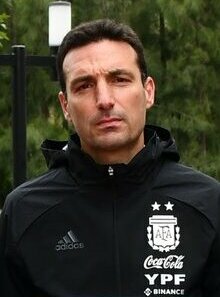
ลิโอเนล เอสกาโลนิ

| name = ลิโอเนล เอสกาโลนิ
| image = Lionel Scaloni - 2022.jpg
| caption = เอสกาโลนิขณะทำหน้าที่ร่วมกับฟุตบอลทีมชาติอาร์เจนตินา|ทีมชาติอาร์เจนตินาใน ค.ศ. 2022
| full_name = ลิโอเนล เซบัสเตียน เอสกาโลนิ
| birth_place = ปูฆาโต รัฐซานตาเฟ ประเทศอาร์เจนตินา
| height = 1.82 m
| position = แบ็กขวา, กองกลางตัวขวา
| currentclub = ฟุตบอลทีมชาติอาร์เจนตินา|อาร์เจนตินา (ผู้จัดการทีม)
| years1 = ค.ศ. 1995–1996
| clubs1 = ญุลส์โอลบอยส์
| caps1 = 12
| goals1 = 0
| years2 = ค.ศ. 1996–1997
| clubs2 = เอสตูเดียนเตสเดลาปลาตา|เอสตูเดียนเตส
| caps2 = 37
| goals2 = 7
| years3 = ค.ศ. 1998–2006
| clubs3 = เดปอร์ติโบเดลาโกรุญญา|เดปอร์ติโบลาโกรุญญา
| caps3 = 200
| goals3 = 14
| years4 = ค.ศ. 2006
| clubs4 = → สโมสรฟุตบอลเวสต์แฮมยูไนเต็ด|เวสต์แฮมยูไนเต็ด (ยืมตัว)
| caps4 = 13
| goals4 = 0
| years5 = ค.ศ. 2006–2007
| clubs5 = ราซินเดซันตันเดร์|ราซินซันตันเดร์
| caps5 = 30
| goals5 = 1
| years6 = ค.ศ. 2007–2013
| clubs6 = สโมสรกีฬาลัตซีโย|ลัตซีโย
| caps6 = 52
| goals6 = 1
| years7 = ค.ศ. 2008–2009
| clubs7 = → เอร์เรเซเด มายอร์กา|มายอร์กา (ยืมตัว)
| caps7 = 28
| goals7 = 0
| years8 = ค.ศ. 2013–2015
| clubs8 = อาตาลันตาแบร์กามัสกากัลโช|อาตาลันตา
| caps8 = 15
| goals8 = 0
| totalcaps = 387
| totalgoals = 23
| nationalyears1 = ค.ศ. 1997
| nationalteam1 = ฟุตบอลทีมชาติอาร์เจนตินารุ่นอายุไม่เกิน 20 ปี|อาร์เจนตินา ยู-20 ปี
| nationalcaps1 = 7
| nationalgoals1 = 2
| nationalyears2 = ค.ศ. 2003–2006
| nationalteam2 = ฟุตบอลทีมชาติอาร์เจนตินา|อาร์เจนตินา
| nationalcaps2 = 7
| nationalgoals2 = 0
| manageryears1 = ค.ศ. 2016–2017
| managerclubs1 = สโมสรฟุตบอลเซบิยา|เซบิยา (ผู้ช่วย)
| manageryears2 = ค.ศ. 2017–2018
| managerclubs2 = ฟุตบอลทีมชาติอาร์เจนตินา|อาร์เจนตินา (ผู้ช่วย)
| manageryears3 = ค.ศ. 2018
| managerclubs3 = ฟุตบอลทีมชาติอาร์เจนตินารุ่นอายุไม่เกิน 20 ปี|อาร์เจนตินา ยู-20 ปี
| manageryears4 = ค.ศ. 2018–
| managerclubs4 = ฟุตบอลทีมชาติอาร์เจนตินา|อาร์เจนตินา
MedalCountry| (ในฐานะนักฟุตบอล)
medalCountry| (ในฐานะผู้จัดการ)
ลิโอเนล เซบัสเตียน เอสกาโลนิ (, ,cf. Spanish phonology#Epenthesis ภาษาสเปนแบบอาร์เจนตินา: ; 16 พฤษภาคม ค.ศ. 1978 – ) เป็นผู้จัดการ (ฟุตบอล)|ผู้จัดการทีมฟุตบอลระดับอาชีพชาวอาร์เจนตินา และอดีตผู้เล่นซึ่งปัจจุบันเป็นผู้ฝึกสอนให้แก่ฟุตบอลทีมชาติอาร์เจนตินา|ทีมชาติอาร์เจนตินา ทั้งนี้ เขาเคยเป็นนักฟุตบอลแบ็กขวาหรือกองกลางตัวขวา โดยเป็นผู้เล่นสารพัดประโยชน์
เอสกาโลนิเกิดที่ปูฆาโต รัฐซานตาเฟ ซึ่งได้รับการเปิดตัวครั้งแรกในฐานะนักฟุตบอลให้แก่สโมสรญุลส์โอลบอยส์ใน ค.ศ. 1995 เขาใช้เวลาส่วนใหญ่ในระดับอาชีพที่ประเทศสเปน โดยส่วนใหญ่อยู่ที่สโมสรเดปอร์ติโบเดลาโกรุญญา ซึ่งเขาคว้าแชมป์ลาลิกา ฤดูกาล 1999–2000|ลีกสเปน ฤดูกาล 1999–2000 และโกปาเดลเรย์ ฤดูกาล 2001–2002 โดยรวมแล้ว เขาลงเล่น 258 เกม และ 15 ประตูใน 12 ฤดูกาลในลาลิการ่วมกับสามทีมที่แตกต่างกัน นอกจากนี้ เขายังทำหน้าที่ในประเทศอิตาลีเป็นเวลาหลายปี ร่วมกับสโมสรกีฬาลัตซีโยและอาตาลันตาแบร์กามัสกากัลโช|อาตาลันตาก่อนจะอำลาการเป็นนักฟุตบอลอาชีพใน ค.ศ. 2015 ส่วนในระดับนานาชาติ เขาทำหน้าที่นักฟุตบอลให้แก่ประเทศอาร์เจนตินาในฟุตบอลทีมชาติอาร์เจนตินารุ่นอายุไม่เกิน 20 ปี|ระดับอายุต่ำกว่า 20 ปี และเปิดตัวให้กับทีมชุดใหญ่ใน ค.ศ. 2003 เขาลงแข่งสำหรับทีมชาติเจ็ดนัดระหว่าง ค.ศ. 2003 ถึง 2006 และเป็นส่วนหนึ่งของทีมฟุตบอลโลก 2006
เอสกาโลนิเข้ามาเป็นผู้จัดการทีมใน ค.ศ. 2016 โดยเริ่มเป็นผู้ช่วยที่สโมสรฟุตบอลเซบิยา และทีมอายุต่ำกว่า 20 ปีของอาร์เจนตินา ซึ่งใน ค.ศ. 2018 เขาได้รับเลือกให้เป็นผู้จัดการทีมชุดอายุต่ำกว่า 20 ปี และได้รับเลือกให้เป็นผู้นำทีมชุดใหญ่ของอาร์เจนตินาในปลายปีดังกล่าว เขาพาทีมคว้าอันดับสามในการแข่งระดับนานาชาติครั้งแรกของการทำหน้าที่ ซึ่งคือโกปาอาเมริกา 2019 ที่ประเทศบราซิล ต่อมา เขาพาทีมคว้าแชมป์โกปาอาเมริกา 2021 ซึ่งถือเป็นเกียรติยศแรกของอาร์เจนตินาในรอบ 28 ปี จากนั้นสามารถพาทีมชนะฟุตบอลทีมชาติอิตาลี|ทีมชาติอิตาลีในการแข่งฟินาลิสซิมา 2022 หลังจากนั้นในฟุตบอลโลก 2022 ที่ประเทศกาตาร์ ทีมชาติอาร์เจนตินาที่นำโดยเอสกาโลนิสามารถคว้าแชมป์ฟุตบอลโลกสมัยที่สาม โดยเป้นการคว้าแชมป์โลกเป็นครั้งแรกนับตั้งแต่ ค.ศ. 1986
== สมัยเป็นนักฟุตบอลอาชีพ ==
=== สโมสร ===
==== ช่วงปีแรก ๆ และเดปอร์ติโบ ====
เขาเกิดที่เมืองเล็ก ๆ ชื่อปูฆาโต ในรัฐซานตาเฟ โดยมีเชื้อสายอิตาลีจากอัสโกนิเชโน แคว้นมาร์เค เอสกาโลนิเริ่มอาชีพของเขาในปริเมราดิบิซิออนเดอาร์เฆนตินาร่วมกับสโมสรท้องถิ่นชื่อญุลส์โอลบอยส์ และจากนั้นคือเอสตูเดียนเตสเดลาปลาตา ก่อนย้ายไปเดปอร์ติโบเดลาโกรุญญาของสเปนในเดือนธันวาคม ค.ศ. 1997 ด้วยเงิน 405 ล้านเปเซตาสเปน|เปเซตา
เขาทำหน้าที่ร่วมกับทีมแคว้นกาลิเซีย|กาลิเซียเป็นประจำตลอดระยะเวลาแปดปีครึ่ง โดยเขาลงแข่งร่วมกับมานูเอล ปาโบล และบิกตอร์ ซันเชซ (นักฟุตบอลเกิด ค.ศ. 1976)|บิกตอร์ สำหรับจุดเริ่มต้นทั้งสองทางทางปีกขวา อย่างไรก็ตาม เนื่องจากอาการบาดเจ็บที่เข่า เขาจึงทำหน้าที่เพียง 14 นัดในลาลิกา ขณะที่เดปอร์ติโบเดลาโกรุญญาลาลิกา ฤดูกาล 1999–2000|คว้าแชมป์ได้เป็นครั้งแรก
หลังจากหลุดจากโฆอากิน กาปาร์โลส ผู้จัดการทีม เอสกาโลนิได้เข้าร่วมทีมสโมสรฟุตบอลเวสต์แฮมยูไนเต็ด|เวสต์แฮมยูไนเต็ดแบบยืมตัวในการแข่งพรีเมียร์ลีกสโมสรฟุตบอลเวสต์แฮมยูไนเต็ด ฤดูกาล 2005–2006|เมื่อวันที่ 31 มกราคม ค.ศ. 2006 ซึ่งเป็นวันสุดท้ายของกรอบเวลาการโอน ในความพยายามที่จะเพิ่มโอกาสในการคัดเลือกฟุตบอลโลกที่กำลังจะมาถึง โดยเขาสวมเสื้อหมายเลข 2 เนื่องจากโตมาช เรปกา ที่จากไป และเปิดตัวในลีกให้แก่ทีมลอนดอนตะวันออก ที่ได้ปะทะกับสโมสรฟุตบอลซันเดอร์แลนด์|ซันเดอร์แลนด์เมื่อวันที่ 4 กุมภาพันธ์ ตลอดจนเขายังช่วยให้ทีมเข้าถึงเอฟเอคัพ 2006 รอบชิงชนะเลิศ|เอฟเอคัพรอบชิงชนะเลิศ ซึ่งเป็นการแพ้สโมสรฟุตบอลลิเวอร์พูล|ลิเวอร์พูลจากการดวลลูกโทษ
== อ้างอิง ==
== แหล่งข้อมูลอื่น ==
*
Navboxes
| title = ทีมอาร์เจนตินา
| bg = white
| fg = #0074E7
| bordercolor = black
Navboxes
| title = รางวัล
| bg = gold
| fg = navy
หมวดหมู่:ชาวอาร์เจนตินาเชื้อสายอิตาลี
หมวดหมู่:นักฟุตบอลชายชาวอาร์เจนตินา
หมวดหมู่:กองหลังฟุตบอลชาย
หมวดหมู่:กองกลางฟุตบอลชาย
หมวดหมู่:ผู้เล่นในปริเมราดิบิซิออนเดอาร์เฆนตินา
หมวดหมู่:ผู้เล่นในลาลิกา
หมวดหมู่:ผู้เล่นเดปอร์ติโบเดลาโกรุญญา
หมวดหมู่:ผู้เล่นราซินเดซันตันเดร์
หมวดหมู่:ผู้เล่นเอร์เรเซเด มายอร์กา
หมวดหมู่:ผู้เล่นในพรีเมียร์ลีก
หมวดหมู่:ผู้เล่นสโมสรฟุตบอลเวสต์แฮมยูไนเต็ด
หมวดหมู่:ผู้เล่นในเซเรียอา
หมวดหมู่:ผู้เล่นสโมสรกีฬาลัตซีโย
หมวดหมู่:นักฟุตบอลชายทีมชาติอาร์เจนตินา
หมวดหมู่:ผู้เล่นในฟุตบอลโลก 2006
หมวดหมู่:ผู้จัดการทีมฟุตบอลชาวอาร์เจนตินา
หมวดหมู่:ผู้จัดการทีมฟุตบอลในโกปาอาเมริกา 2019
หมวดหมู่:ผู้จัดการทีมฟุตบอลในโกปาอาเมริกา 2021
หมวดหมู่:ผู้จัดการทีมฟุตบอลในฟุตบอลโลก 2022
หมวดหมู่:ผู้จัดการทีมในชุดชนะเลิศฟุตบอลโลก